King Kong: 360 3-D

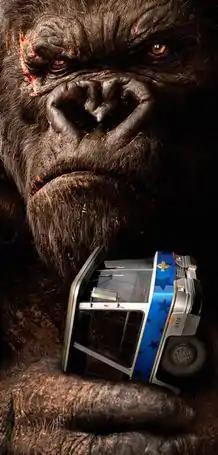
Promotional Poster

"King Kong": 360 3-D is an attraction which is included in the Studio Tour at Universal Studios Hollywood. The attraction takes guests to a recreated version of Skull Island from Peter Jackson's 2005 blockbuster remake "King Kong". It employs 3-D HD imagery on two wide screens, tram motion, wind, water, and scent resulting in an immersive two and a half minute film. The attraction replaced King Kong Encounter which burned down in 2008 and The Collapsing Bridge. "King Kong": 360 3-D made its debut on the Studio Tour on July 1, 2010.